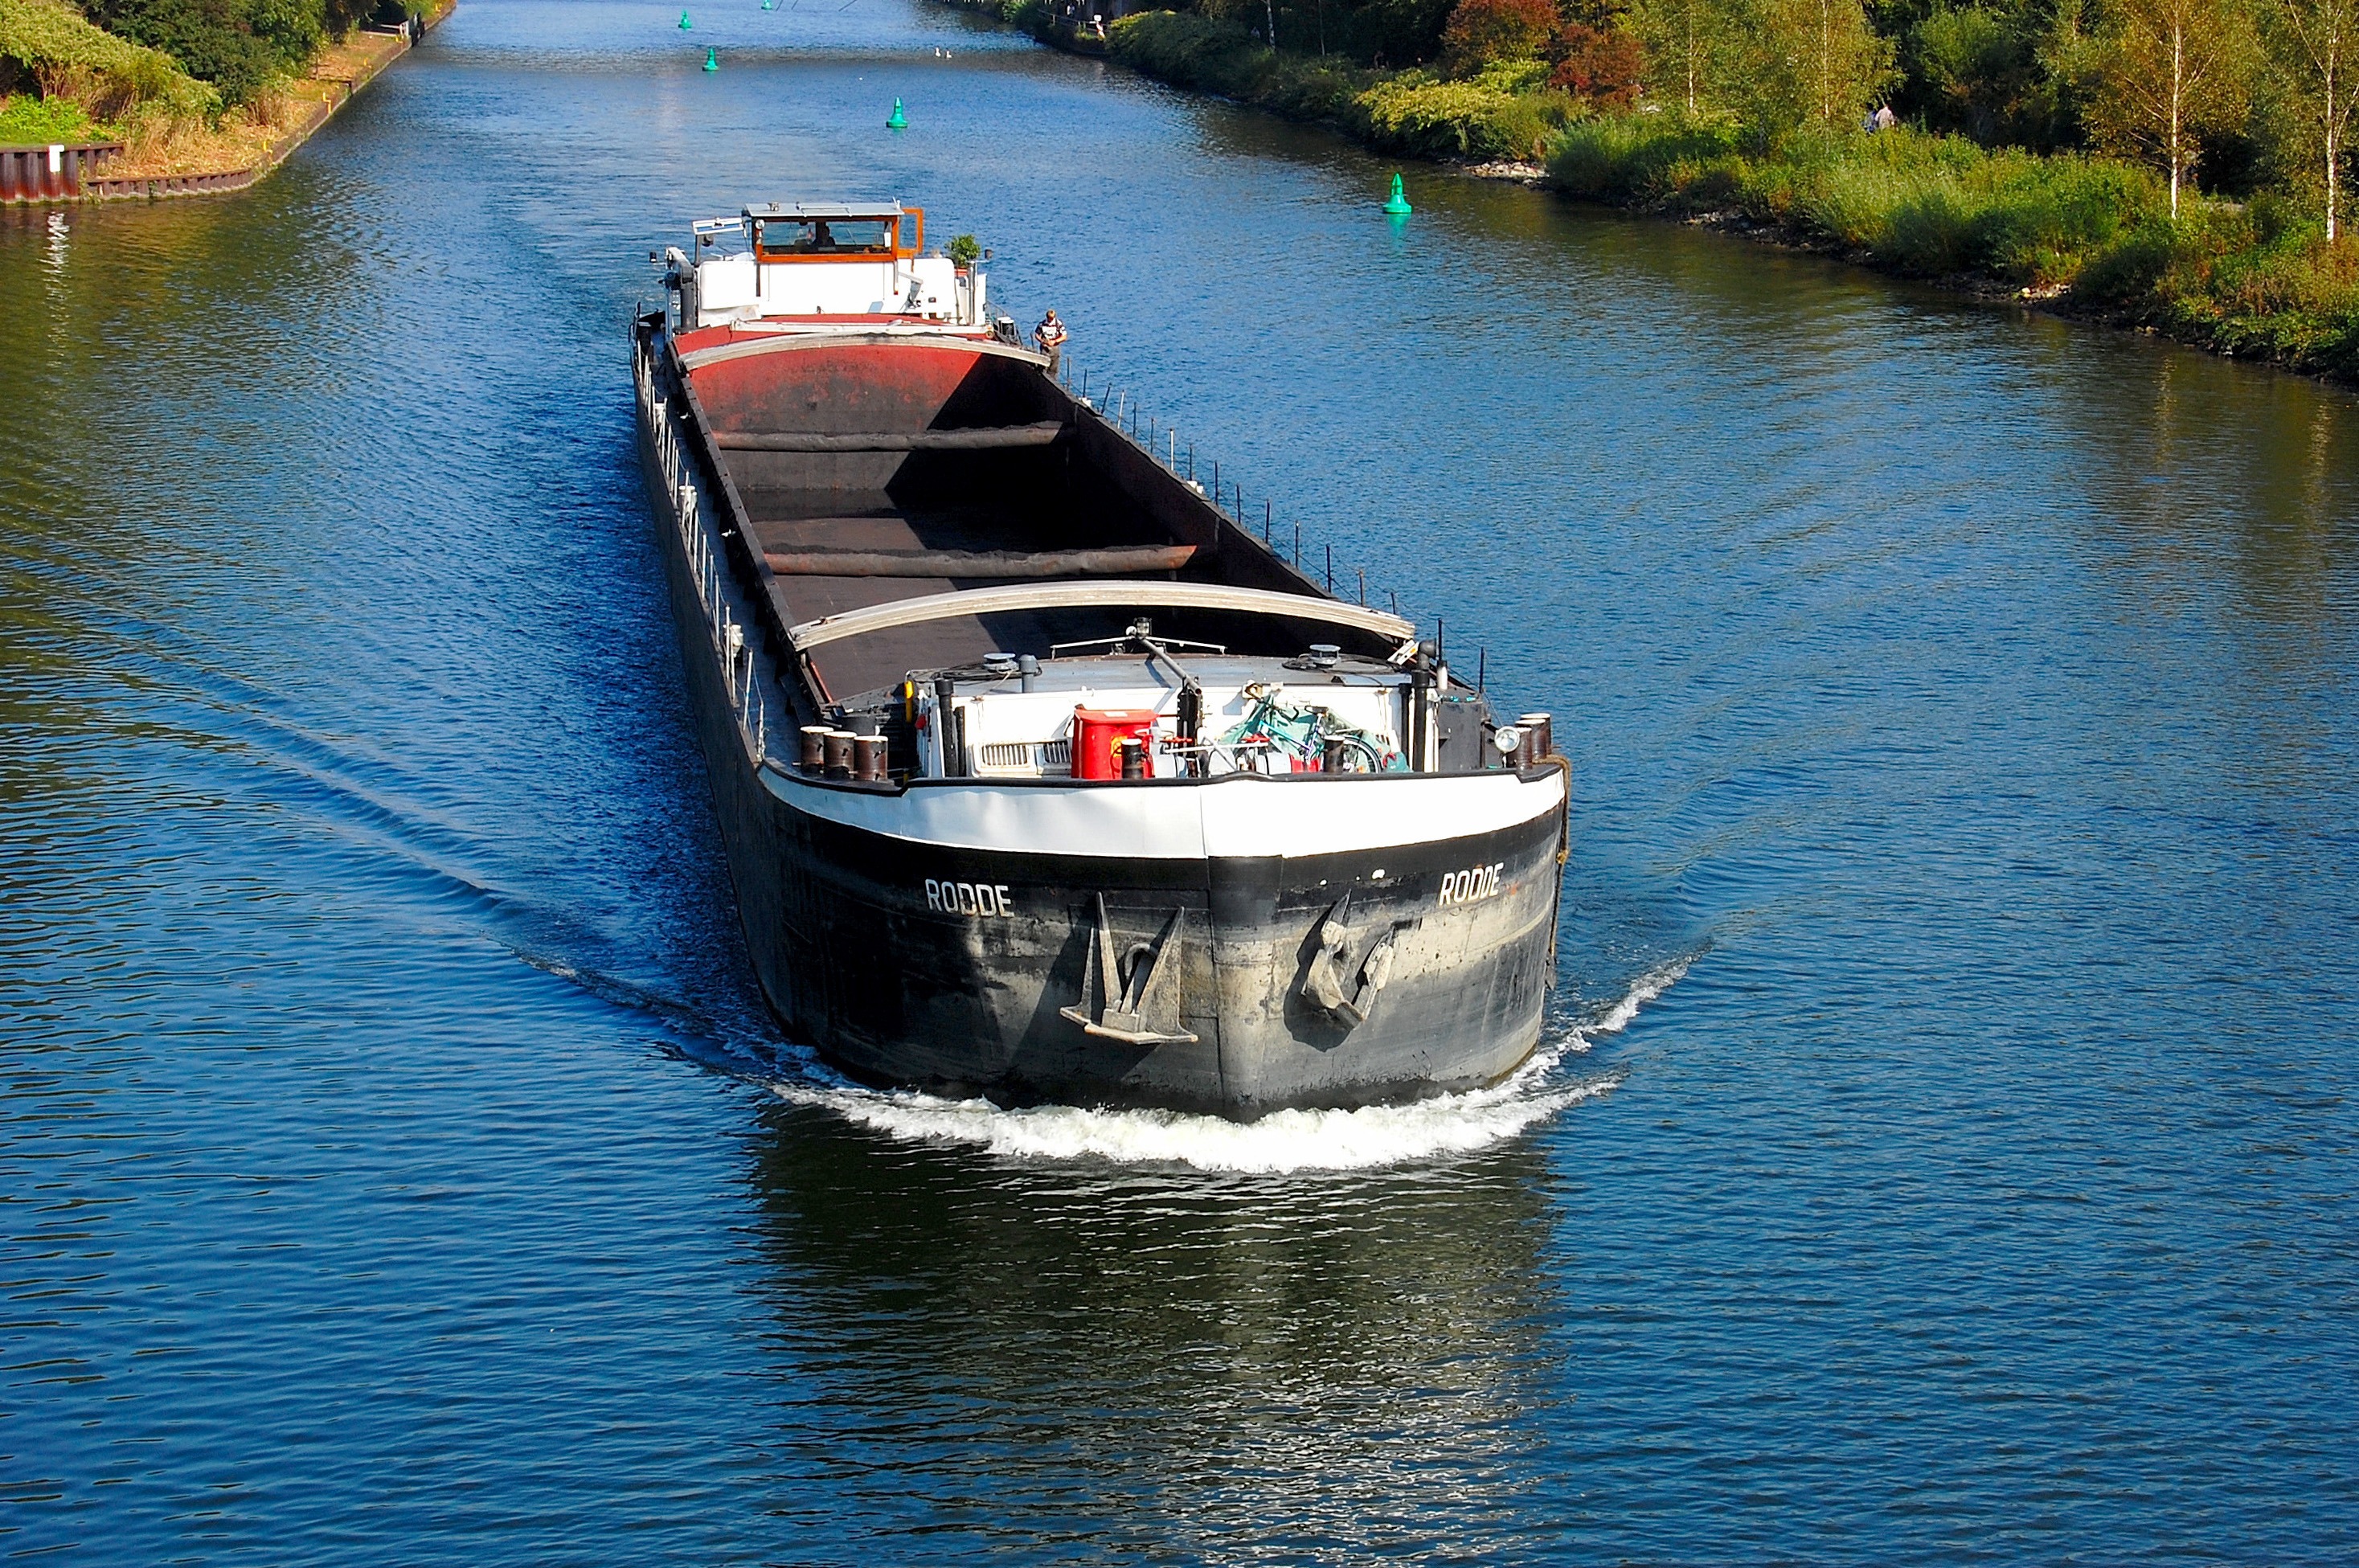
sea, water, boat, bridge, river, canal, ship, reflection, vehicle, waterway, body of water, boating, channel, freighter, watercraft, gelsenkirchen, frachtschiff, inland waterway transport, ruhr area, rhine herne canal, buga, industrial park, watercraft rowing